Deep Ellum, Dallas

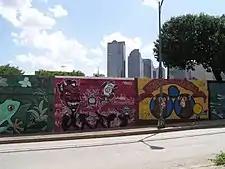
Murals along the Good Latimer Tunnel

In addition to live music, Deep Ellum was a hotbed for the emerging genre of street art. Many of the music venues used graffiti artists to advertise music shows.